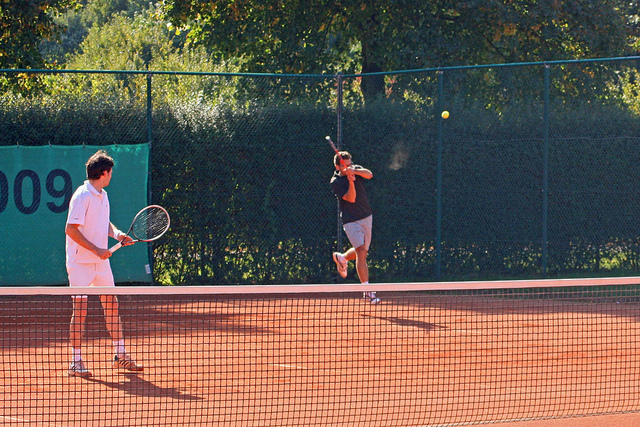
người đàn ông áo đen đang vung vợt đánh bóng tennis